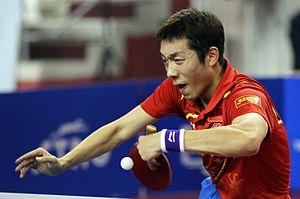
Xu Xin est un pongiste chinois, né le 8 janvier 1990 dans la province de Jiangsu en Chine. Il est classé 1er mondial en septembre 2019 selon le classement ITTF.